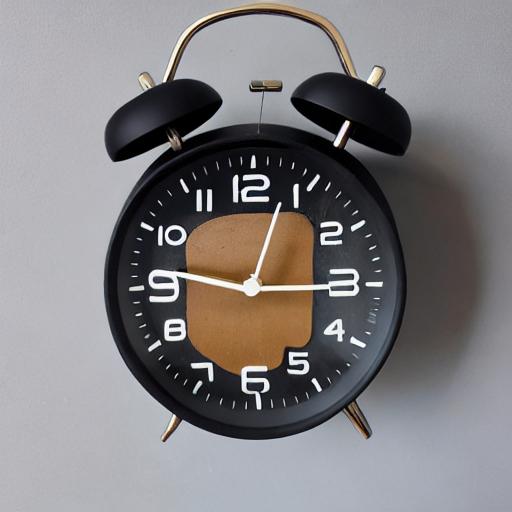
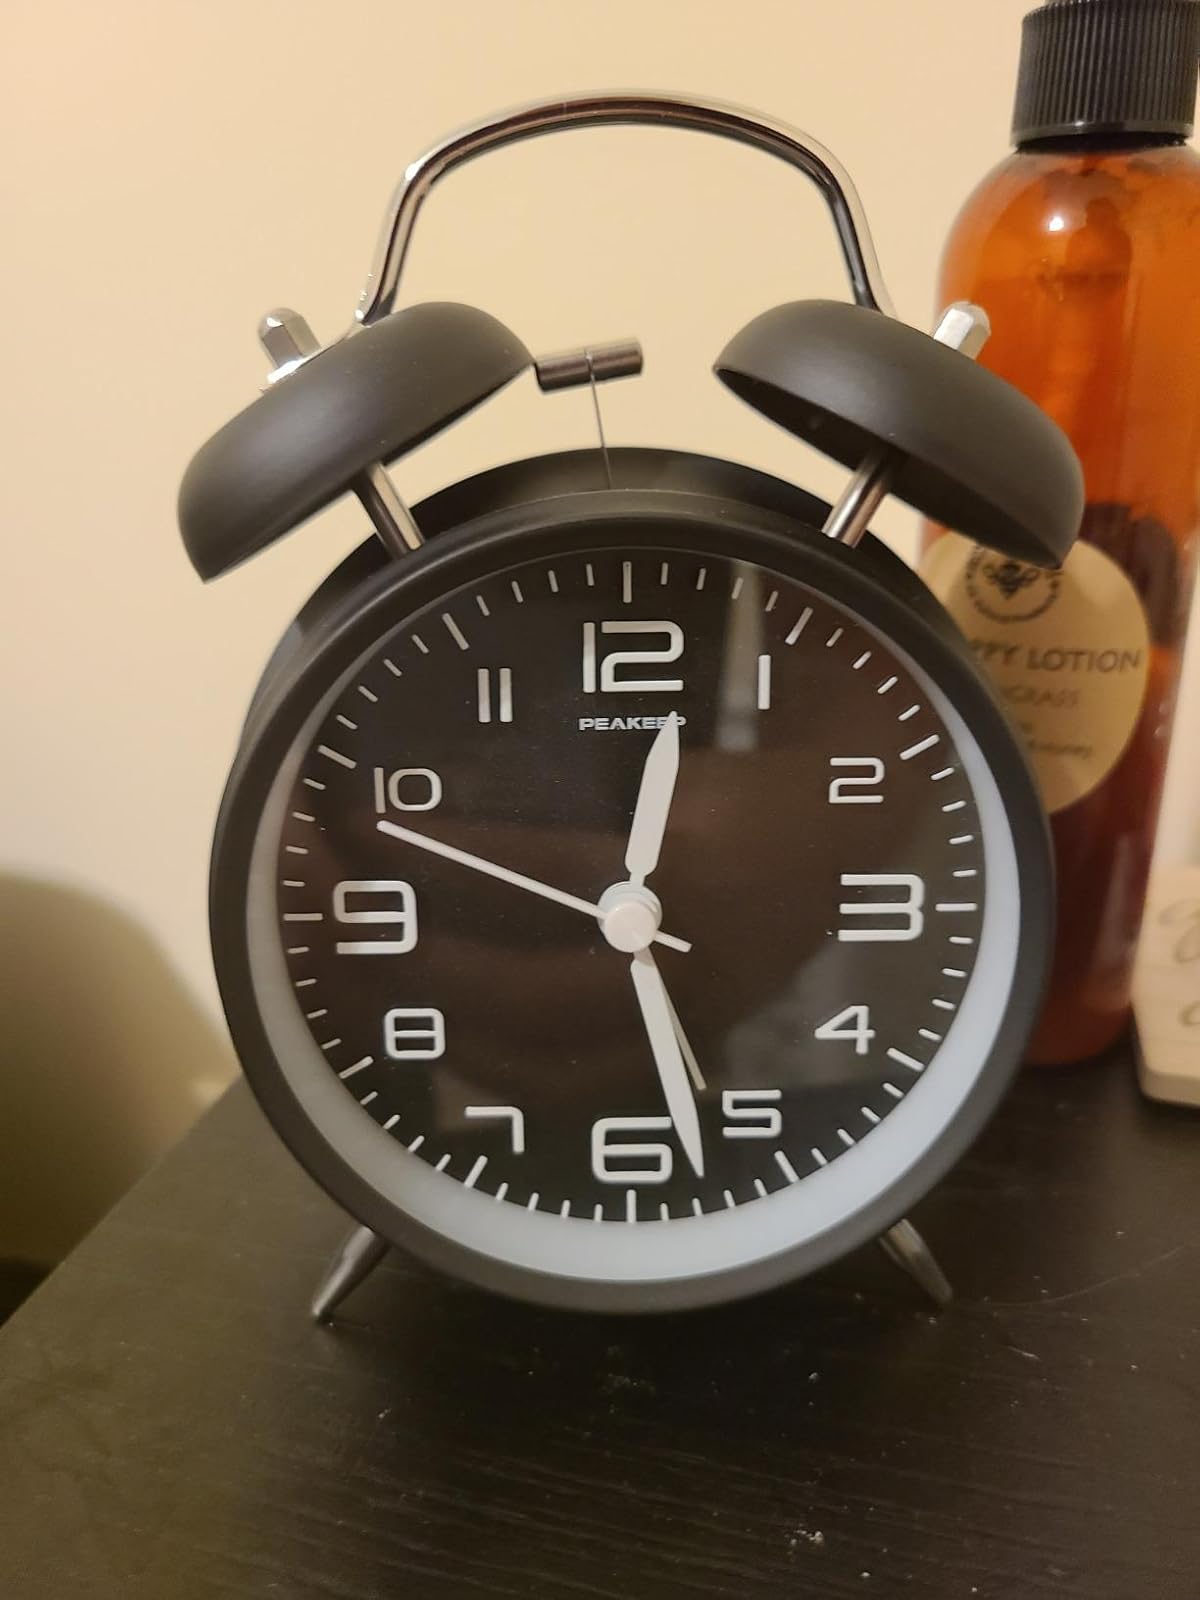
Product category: clock
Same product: no